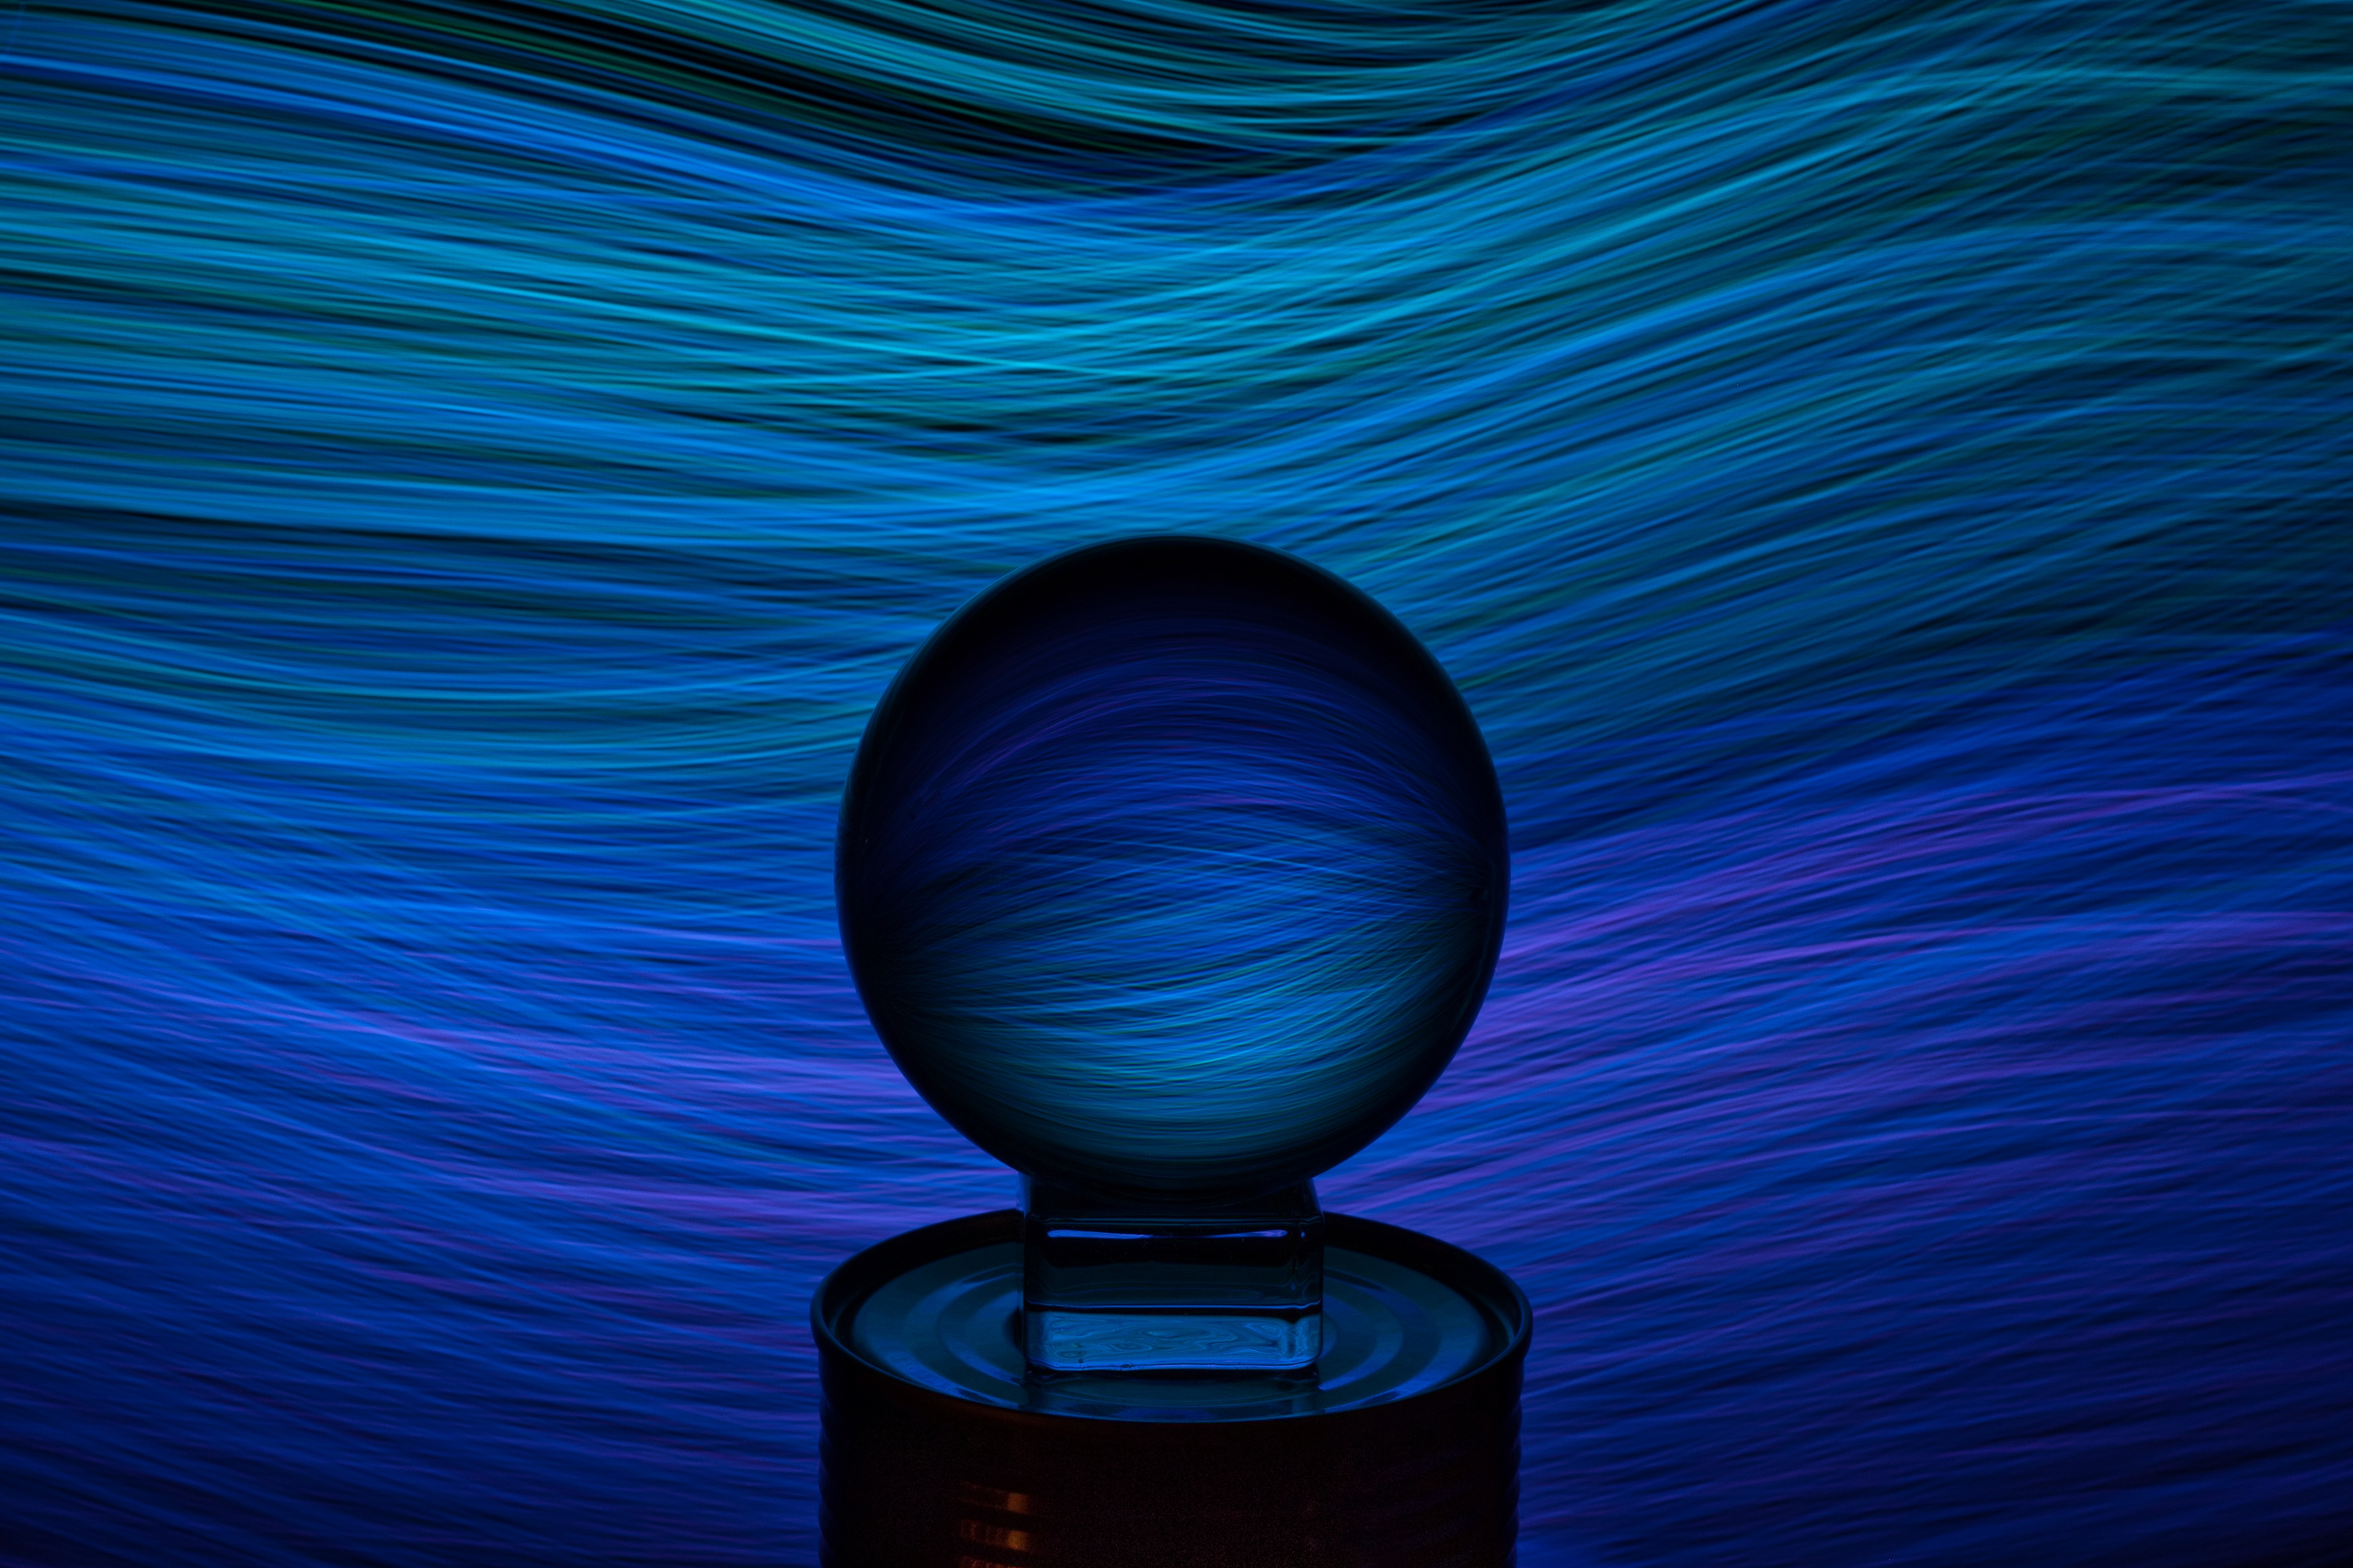
art, water, azure, aqua, symmetry, gas, Tints and shades, electric blue, circle, technology, astronomical object, space, glass, wood, Transparent material, rectangle, pattern, darkness, magenta, still life photography, artifact, ball, reflection, sphere, light fixture, metal, ceiling, lighting accessory, still life, Visual effect lighting